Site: brandenburg
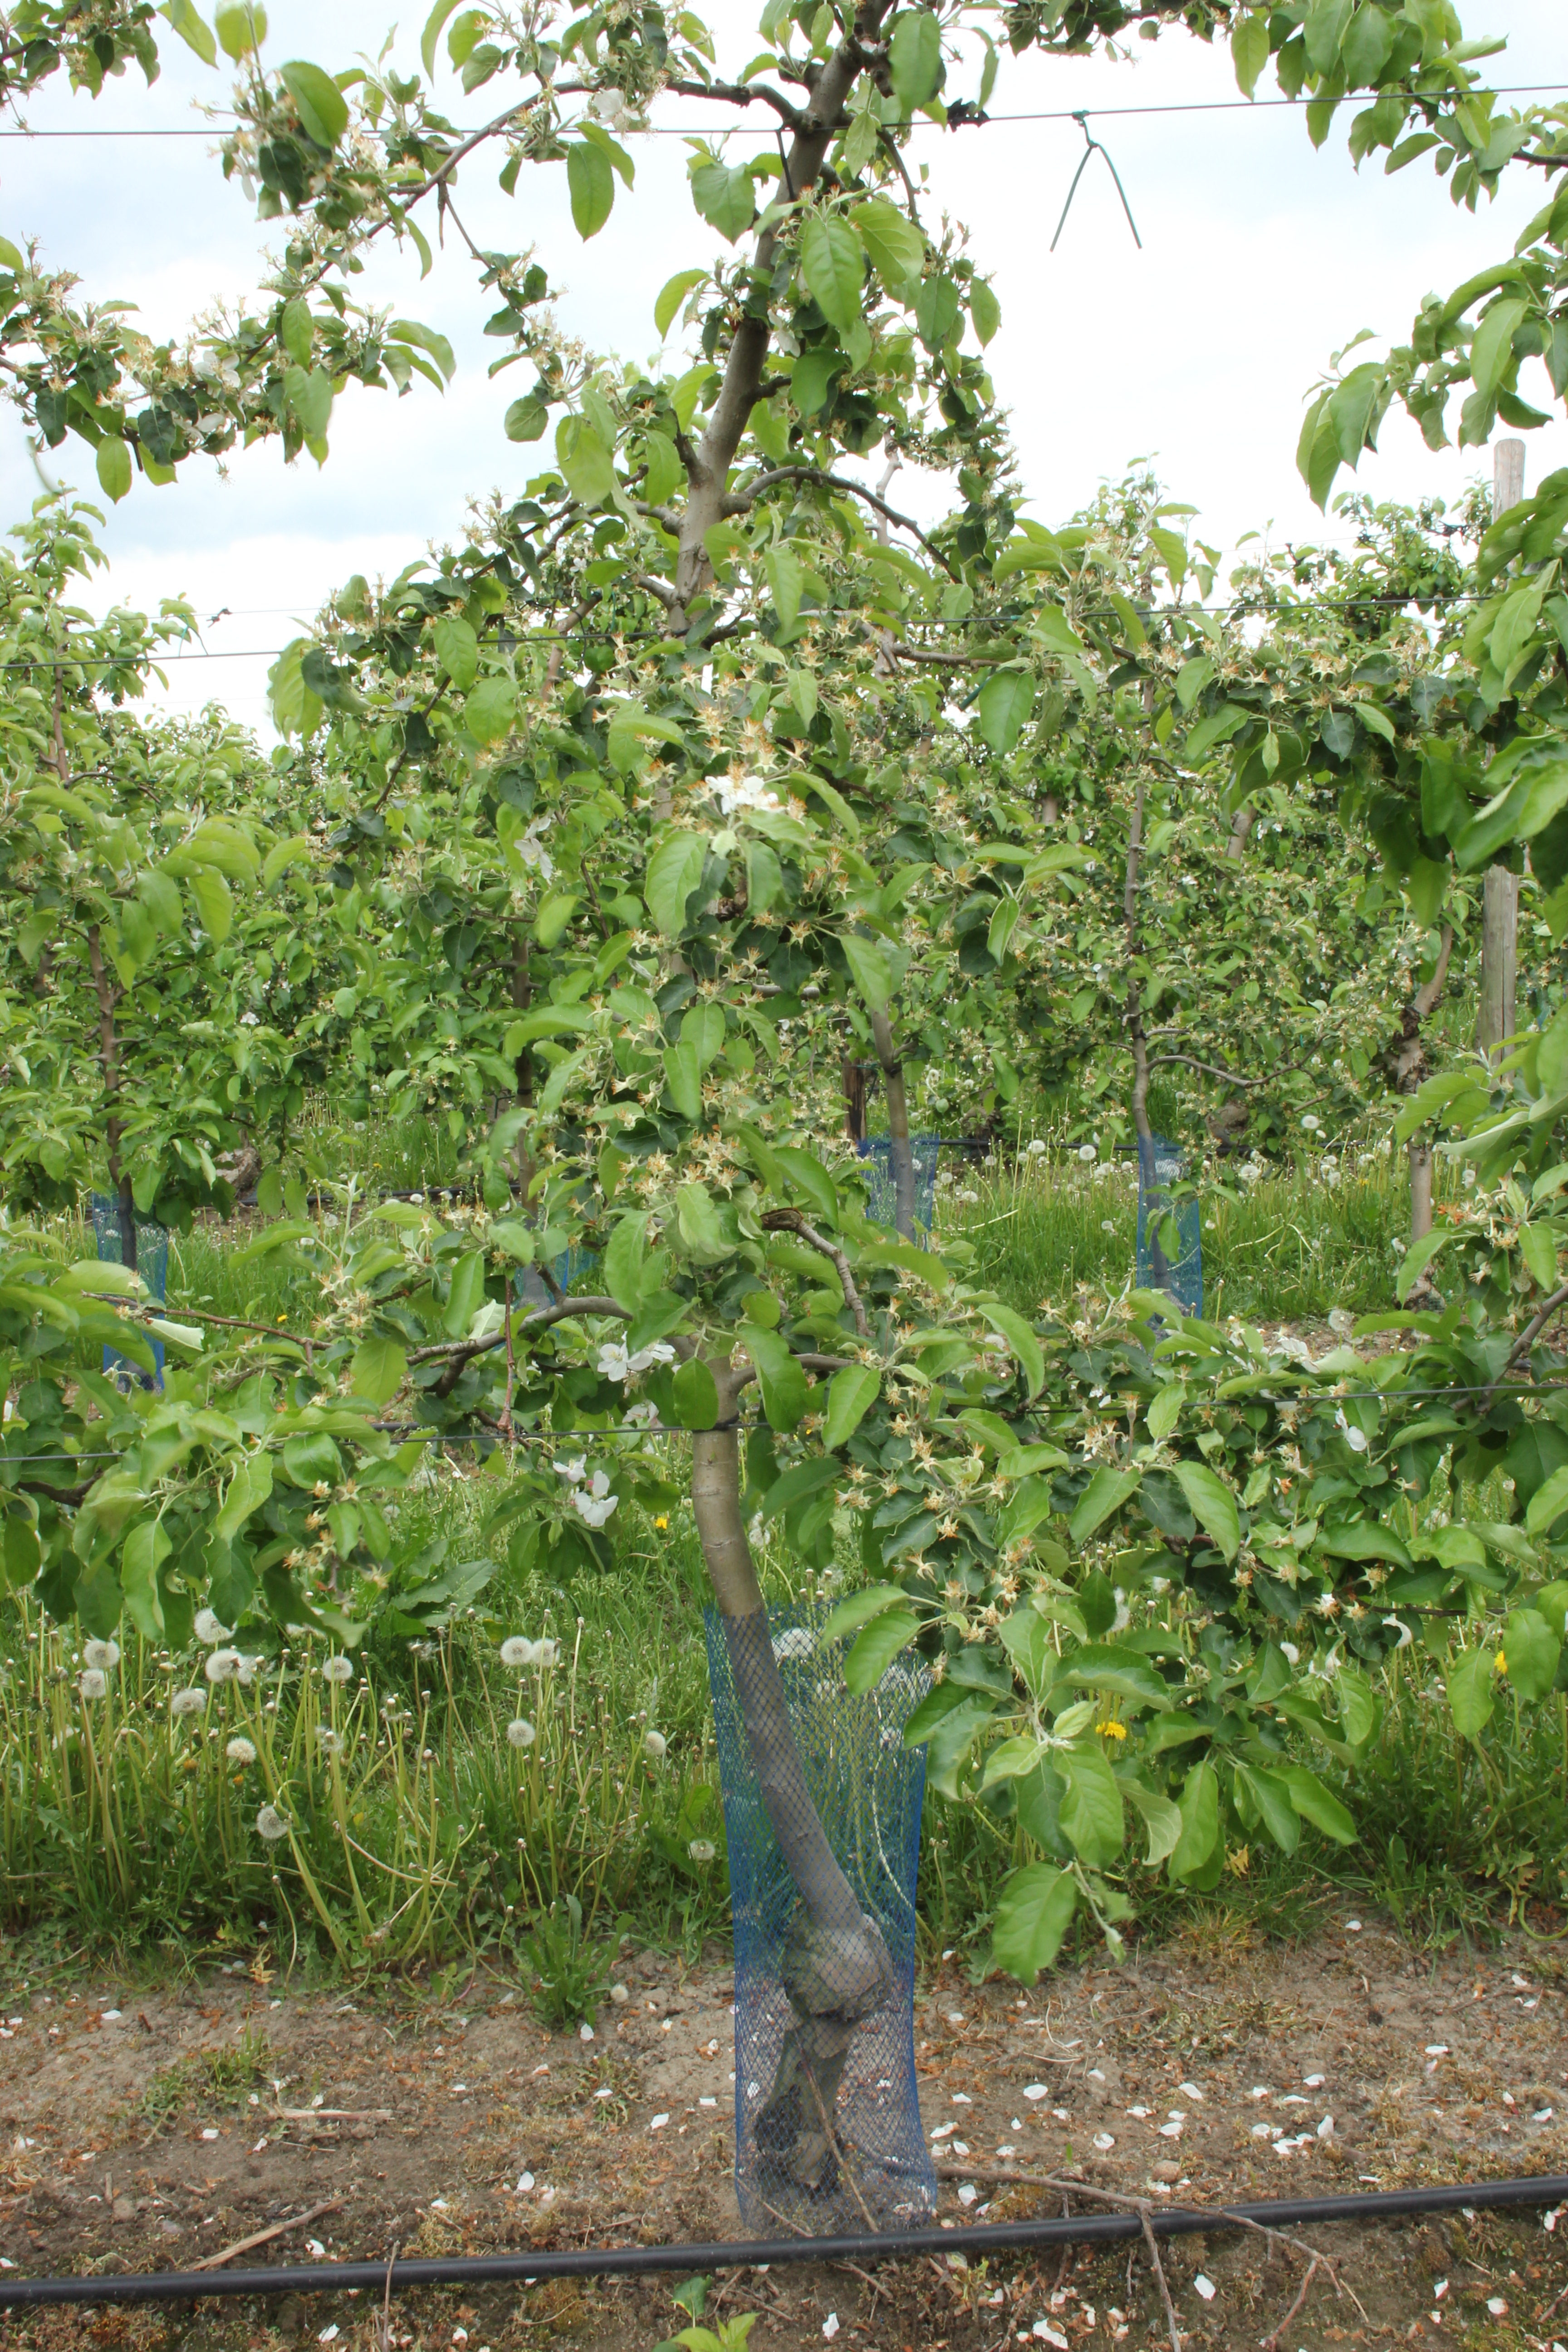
Growth stage (BBCH 67): Flowering